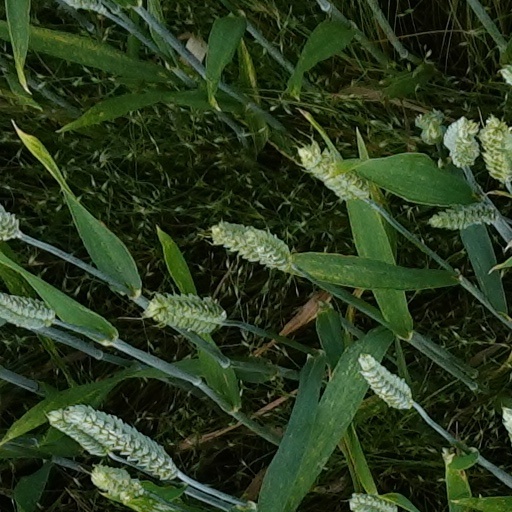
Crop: wheat